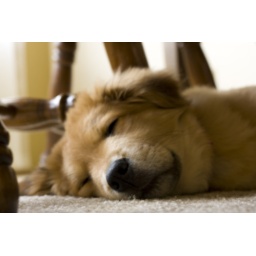
Zzzzz... Taking a nap inside her jungle gym, AKA, the table and chairs in our dining room